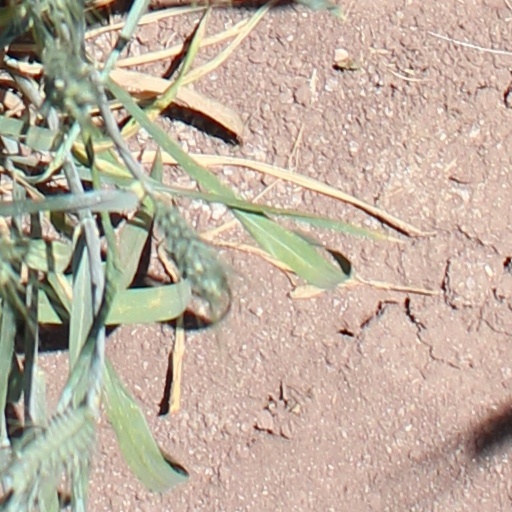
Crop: wheat